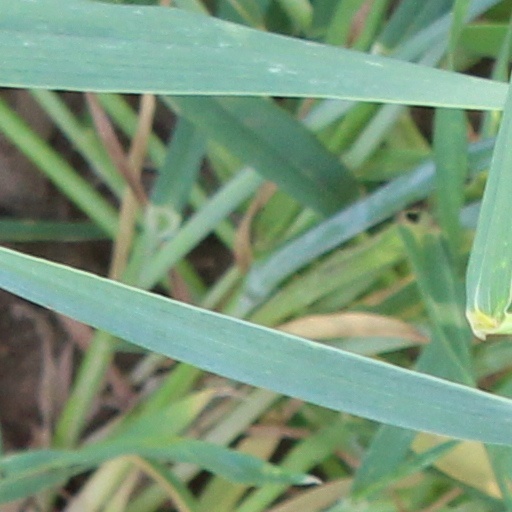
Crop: wheat